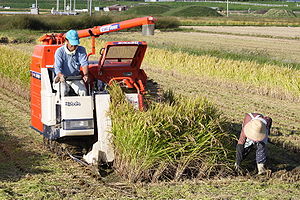
Kubota / Galleri
Kubota Corporation er en japansk fabrikant af traktorer og tunge maskiner. Virksomheden havde en omsætning på 14,7 mia. amerikanske dollar og 33.845 ansatte i 2013, hvilket gjorde virksomheden til Japans største indenfor traktorer og landbrugsmaskiner. Koncernen har hovedkvarter i Osaka og er etableret i 1890.